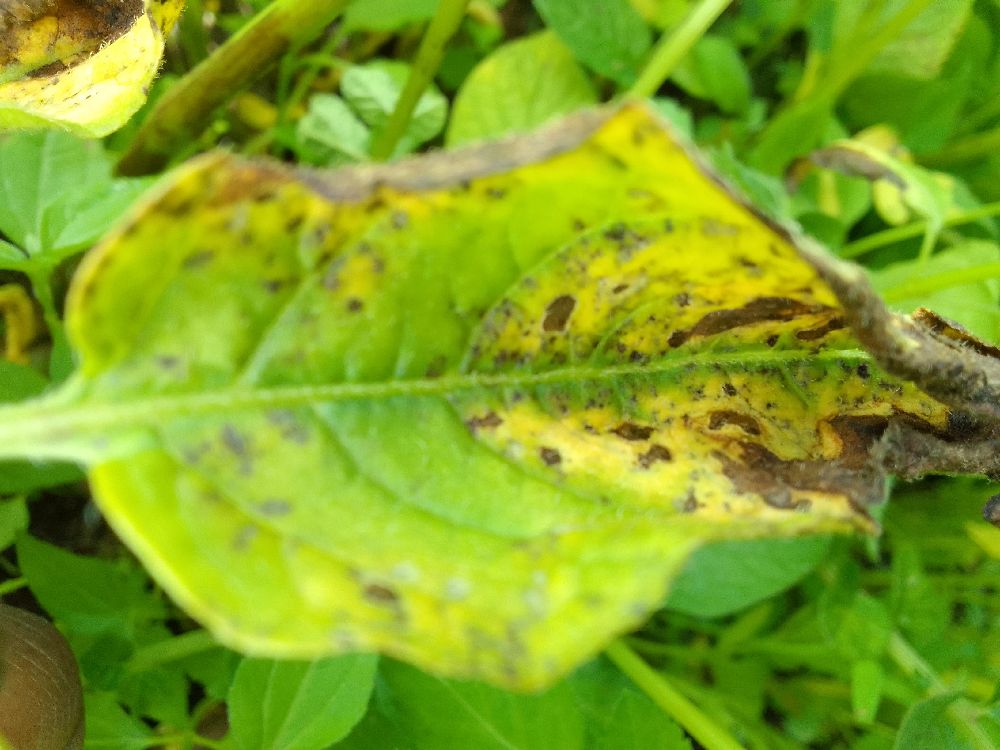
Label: Early blight